Iryna Koliadenko

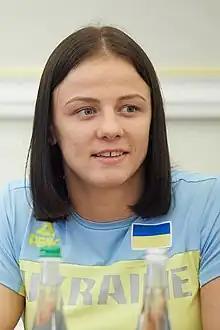
Koliadenko in 2021

Iryna Volodymyrivna Koliadenko (born 28 August 1998) is a Ukrainian freestyle wrestler. She is a two-time Olympic medallist and won the silver medal in the women's freestyle 62 kg event at the 2024 Summer Olympics and one of the bronze medals in the women's freestyle 62kg event at the 2020 Summer Olympics. Koliadenko is also a World Championships silver and bronze medallist, and a three-time European champion.